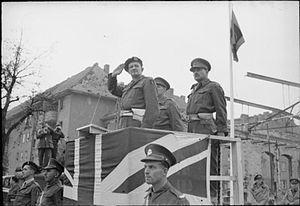
Lewis Lyne est un général britannique durant la Seconde Guerre mondiale.